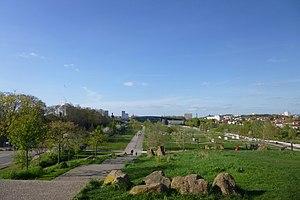
le parc de la Seille côté nord, vu de la colline
Les jardins Jean-Marie-Pelt, anciennement parc de la Seille, sont un parc urbain inauguré le 31 mai 2002 au Nord-Est du quartier du Sablon à Metz. Ils sont situés à l’est du quartier de l’Amphithéâtre entre l’avenue Louis-le-Débonnaire à l’ouest et le quartier de Queuleu à l’est ; la Seille sépare les deux quartiers. Au nord se trouvent le centre Pompidou-Metz et le palais omnisports Les Arènes.